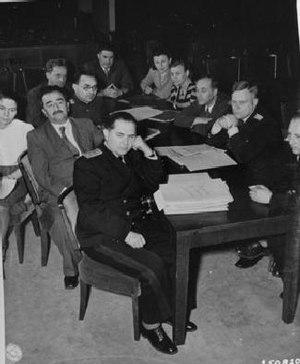
Le procès de Nuremberg intenté par les puissances alliées contre 24 des principaux responsables du Troisième Reich, accusés de complot, crimes contre la paix, crimes de guerre et crimes contre l'humanité, se tient du 20 novembre 1945 au 1ᵉʳ octobre 1946 dans le Palais de justice de Nuremberg et constitue la première mise en œuvre d'une juridiction pénale internationale.